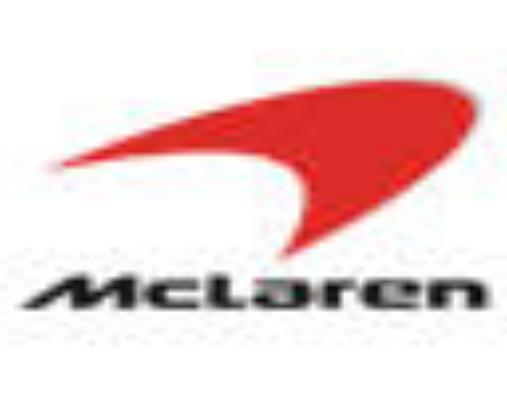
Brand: mclaren
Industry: Transportation